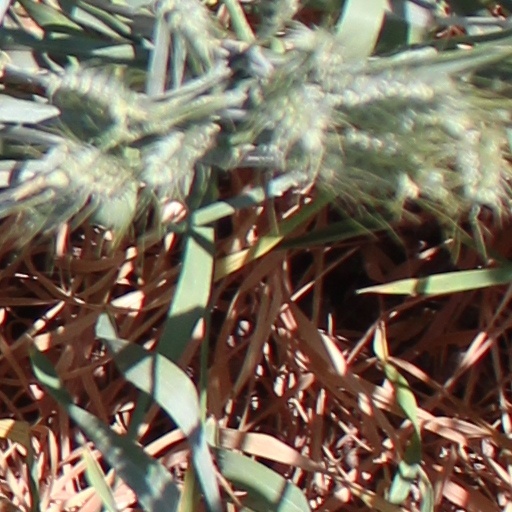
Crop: wheat